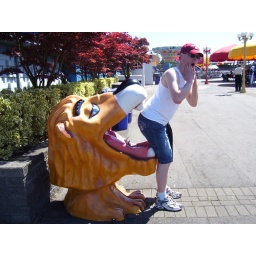
The boy's bum being eaten by the lion water fountain. This made me laugh.